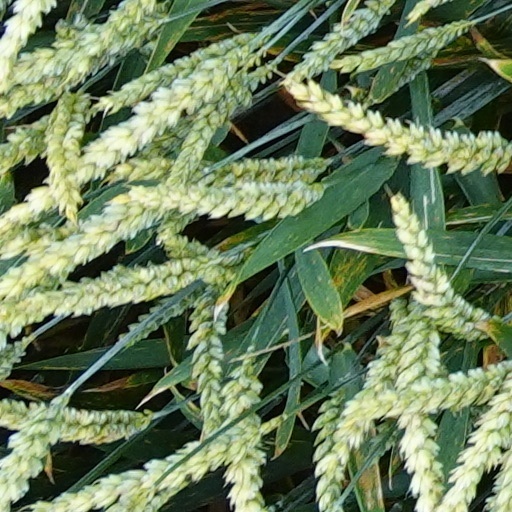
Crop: wheat